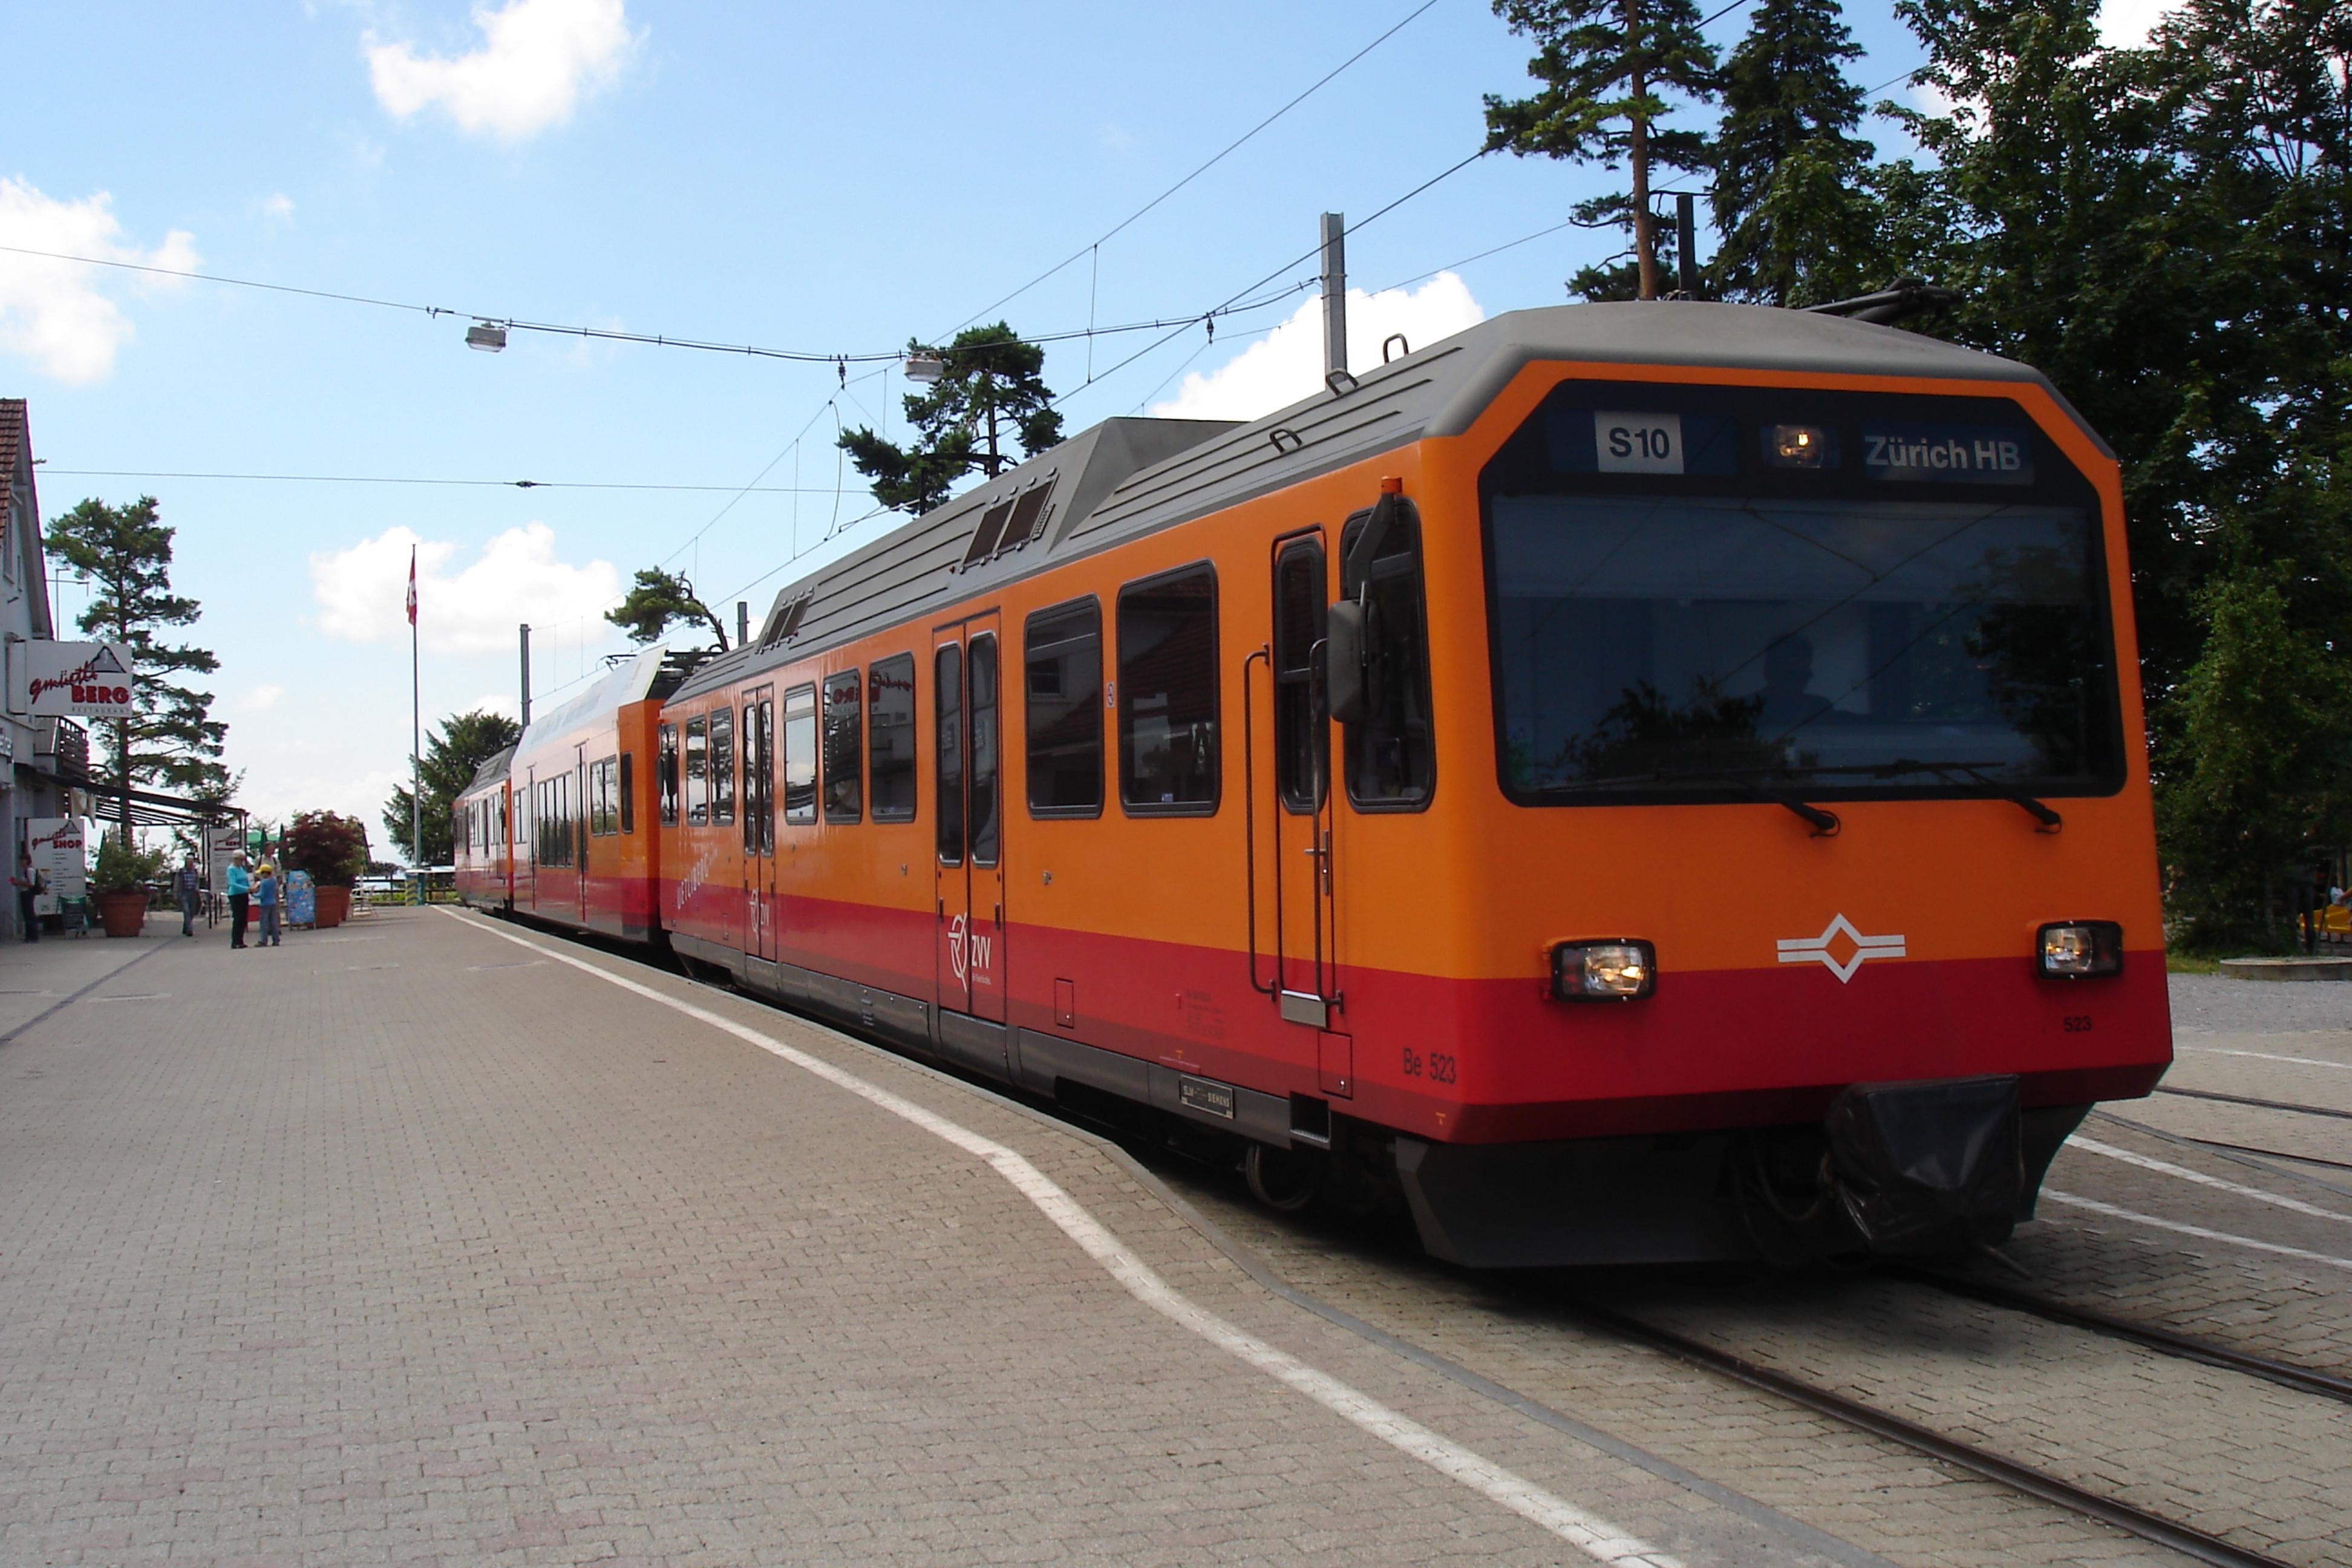
train, zurich, switzerland, transport, metropolitan area, tram, rail transport, mode of transport, track, public transport, rolling stock, residential area, railroad car, rapid transit, vehicle, locomotive, metropolis